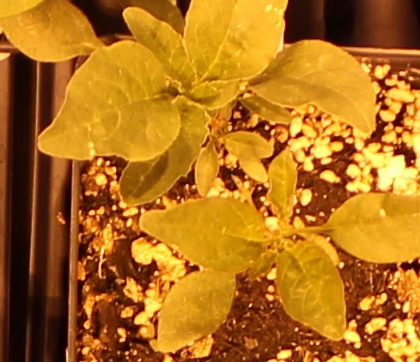
Label: Waterhemp